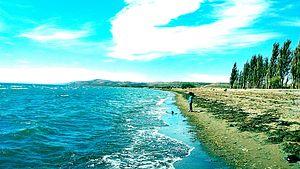
La province de Chubut est une province de l’Argentine, située en Patagonie, entre les 42ᵉ et 46ᵉ parallèles sud.